Khadak (2022 film)

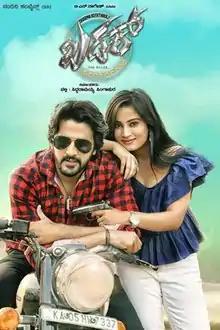

Khadak is a 2022 Indian Kannada-language crime action film, directed by TN Nagesh and produced by S Valli & Singapura Siddaramaya. It was produced under the banner of Nandini Combines. The film features Dharma Keerthiraj, Anusha Rai, and Kabir Duhan Singh. The score and soundtrack for the movie were made by M.N. Krupakar, the cinematography is done by Shankar Shanmugam, and the editing is done by Sanjeev Reddy.